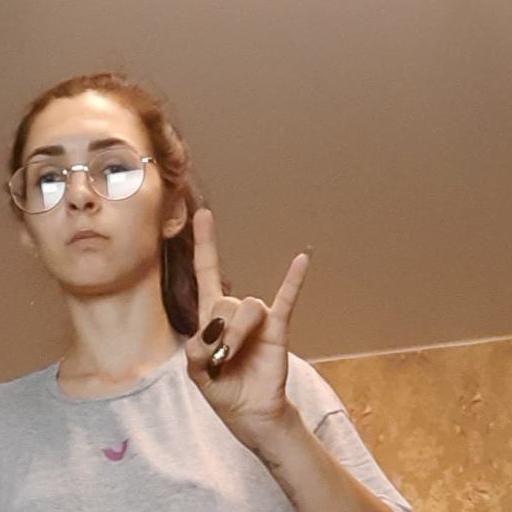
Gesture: rock